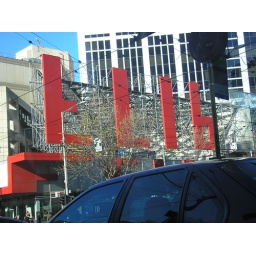
A sign above a building in Melbourne -- Check it out!